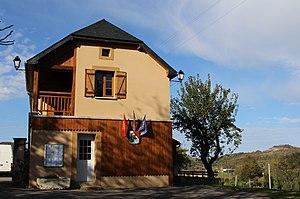
Mairie de Montsérié (Hautes-Pyrénées)
Montsérié est une commune française située dans le département des Hautes-Pyrénées, en région Occitanie. Sa région historique est la Gascogne. Ses habitants sont appelés les Montsériérais.